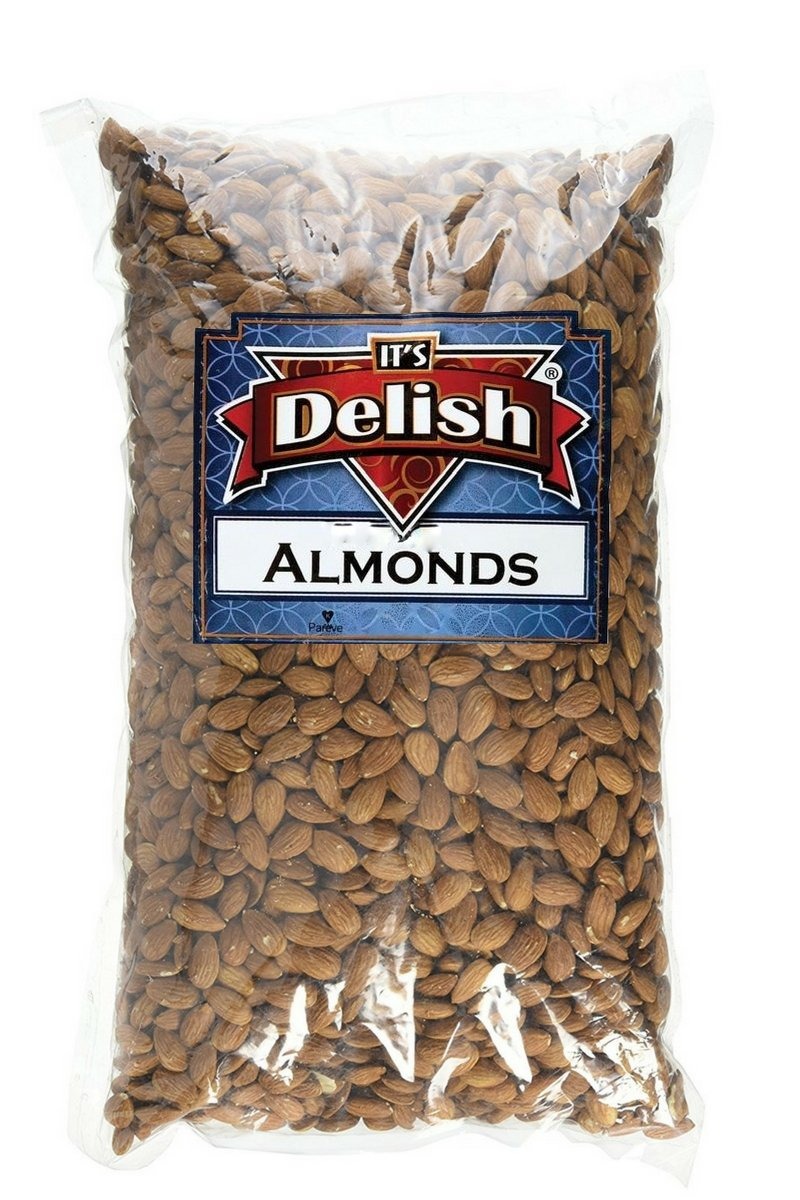
Item Name: Gourmet Whole Raw Almonds by Its Delish Bulk, Ten Pounds Bulk Bag | Premium California Grown Raw Almond Nuts
Bullet Point 1: PREMIUM Gourmet Raw Whole Shelled Almonds
Bullet Point 2: VALUE SIZE One, Two, Four, Five & Ten Pounds Bulk bag Its Delish brand
Bullet Point 3: TASTE & HEALTH Fresh, tasty and healthy, rich source of minerals and vitamins
Bullet Point 4: STOCK UP Delicious nuts for any use, for baking, snacking or whatever the occasion
Bullet Point 5: QUALITY Certified Kosher OU Packed in the USA Gluten Free 100% All Natural No additives or preservatives Pasteurized with steam (not PPO)
Product Description: Fresh high-quality raw whole shelled almonds. California almonds are subject to pasteurization by law. Currently, there are two main methods being used to pasteurize the almonds. One uses steam to sanitize the nuts, while the other uses the chemical propylene oxide, aka PPO, which is considered a possible carcinogen. Most conventional almond growers pasteurize their almonds using PPO. It's Delish raw almonds are proudly steam treated and not PPO treated. Stock up to have these when you need them. Whether in salads or as an ingredient in baking or snacking, these will satisfy your needs. <p></p>It’s Delish! founded in 1992 located in North Hollywood, California is a busy company producing a wide variety of candy, chocolate, nuts, dried fruit, and spices. See for yourself why so many people choose It’s Delish! over similar brands. Like our motto, "gourmet food without the gourmet price", we offer the highest quality products at the lowest prices. <p></p> It’s Delish! prides itself on the four pillars that are at the foundation of everything we do. Innovation Quality Value Service
Value: 160.0
Unit: Ounce

Price: 73.99